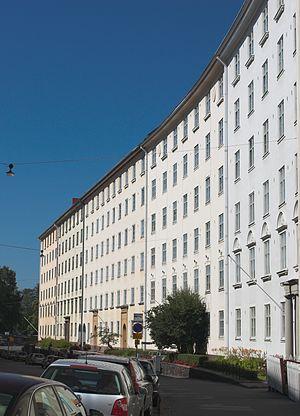
Etu-Töölö est un quartier d'Helsinki, la capitale finlandaise situé immédiatement au nord-ouest du centre ville, accolé à baie de Seurasaarenselkä.
Lars Eliel Sonck est un architecte finlandais.
L'architecture de la Finlande a une histoire de plus de 800 ans et, alors que jusqu'à l'époque moderne, l'architecture était fortement influencée par les courants des deux nations voisines de la Finlande, à savoir la Suède et la Russie, dès le début du XIXᵉ siècle, les influences sont venues directement de l'extérieur. Dans un premier temps, lorsque des architectes étrangers itinérants ont commencé à exercer dans le pays, puis lorsque la profession d'architecte finlandais s'y est établie. L'architecture finlandaise a également contribué de manière significative à plusieurs styles internationaux, tels que le Jugendstil, ou Art nouveau, le classicisme nordique et le fonctionnalisme. Plus particulièrement, les travaux de l'architecte moderniste Eliel Saarinen, l'architecte le plus connu du pays, ont eu une influence considérable à l'échelle mondiale. Mais l'architecte moderniste Alvar Aalto, considéré comme l'une des figures majeures de l'histoire mondiale de l'architecture moderne, est encore plus renommé qu'Eliel Saarinen. Dans un article de 1922, intitulé Motifs des âges passés, Aalto discute des influences nationales et internationales en Finlande :